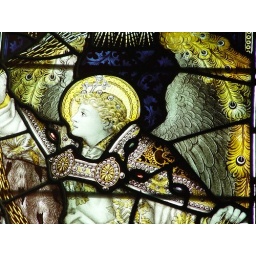
A lovely angel from a Kempe window in All Saints Pavement, York, with peacock feathered wings.